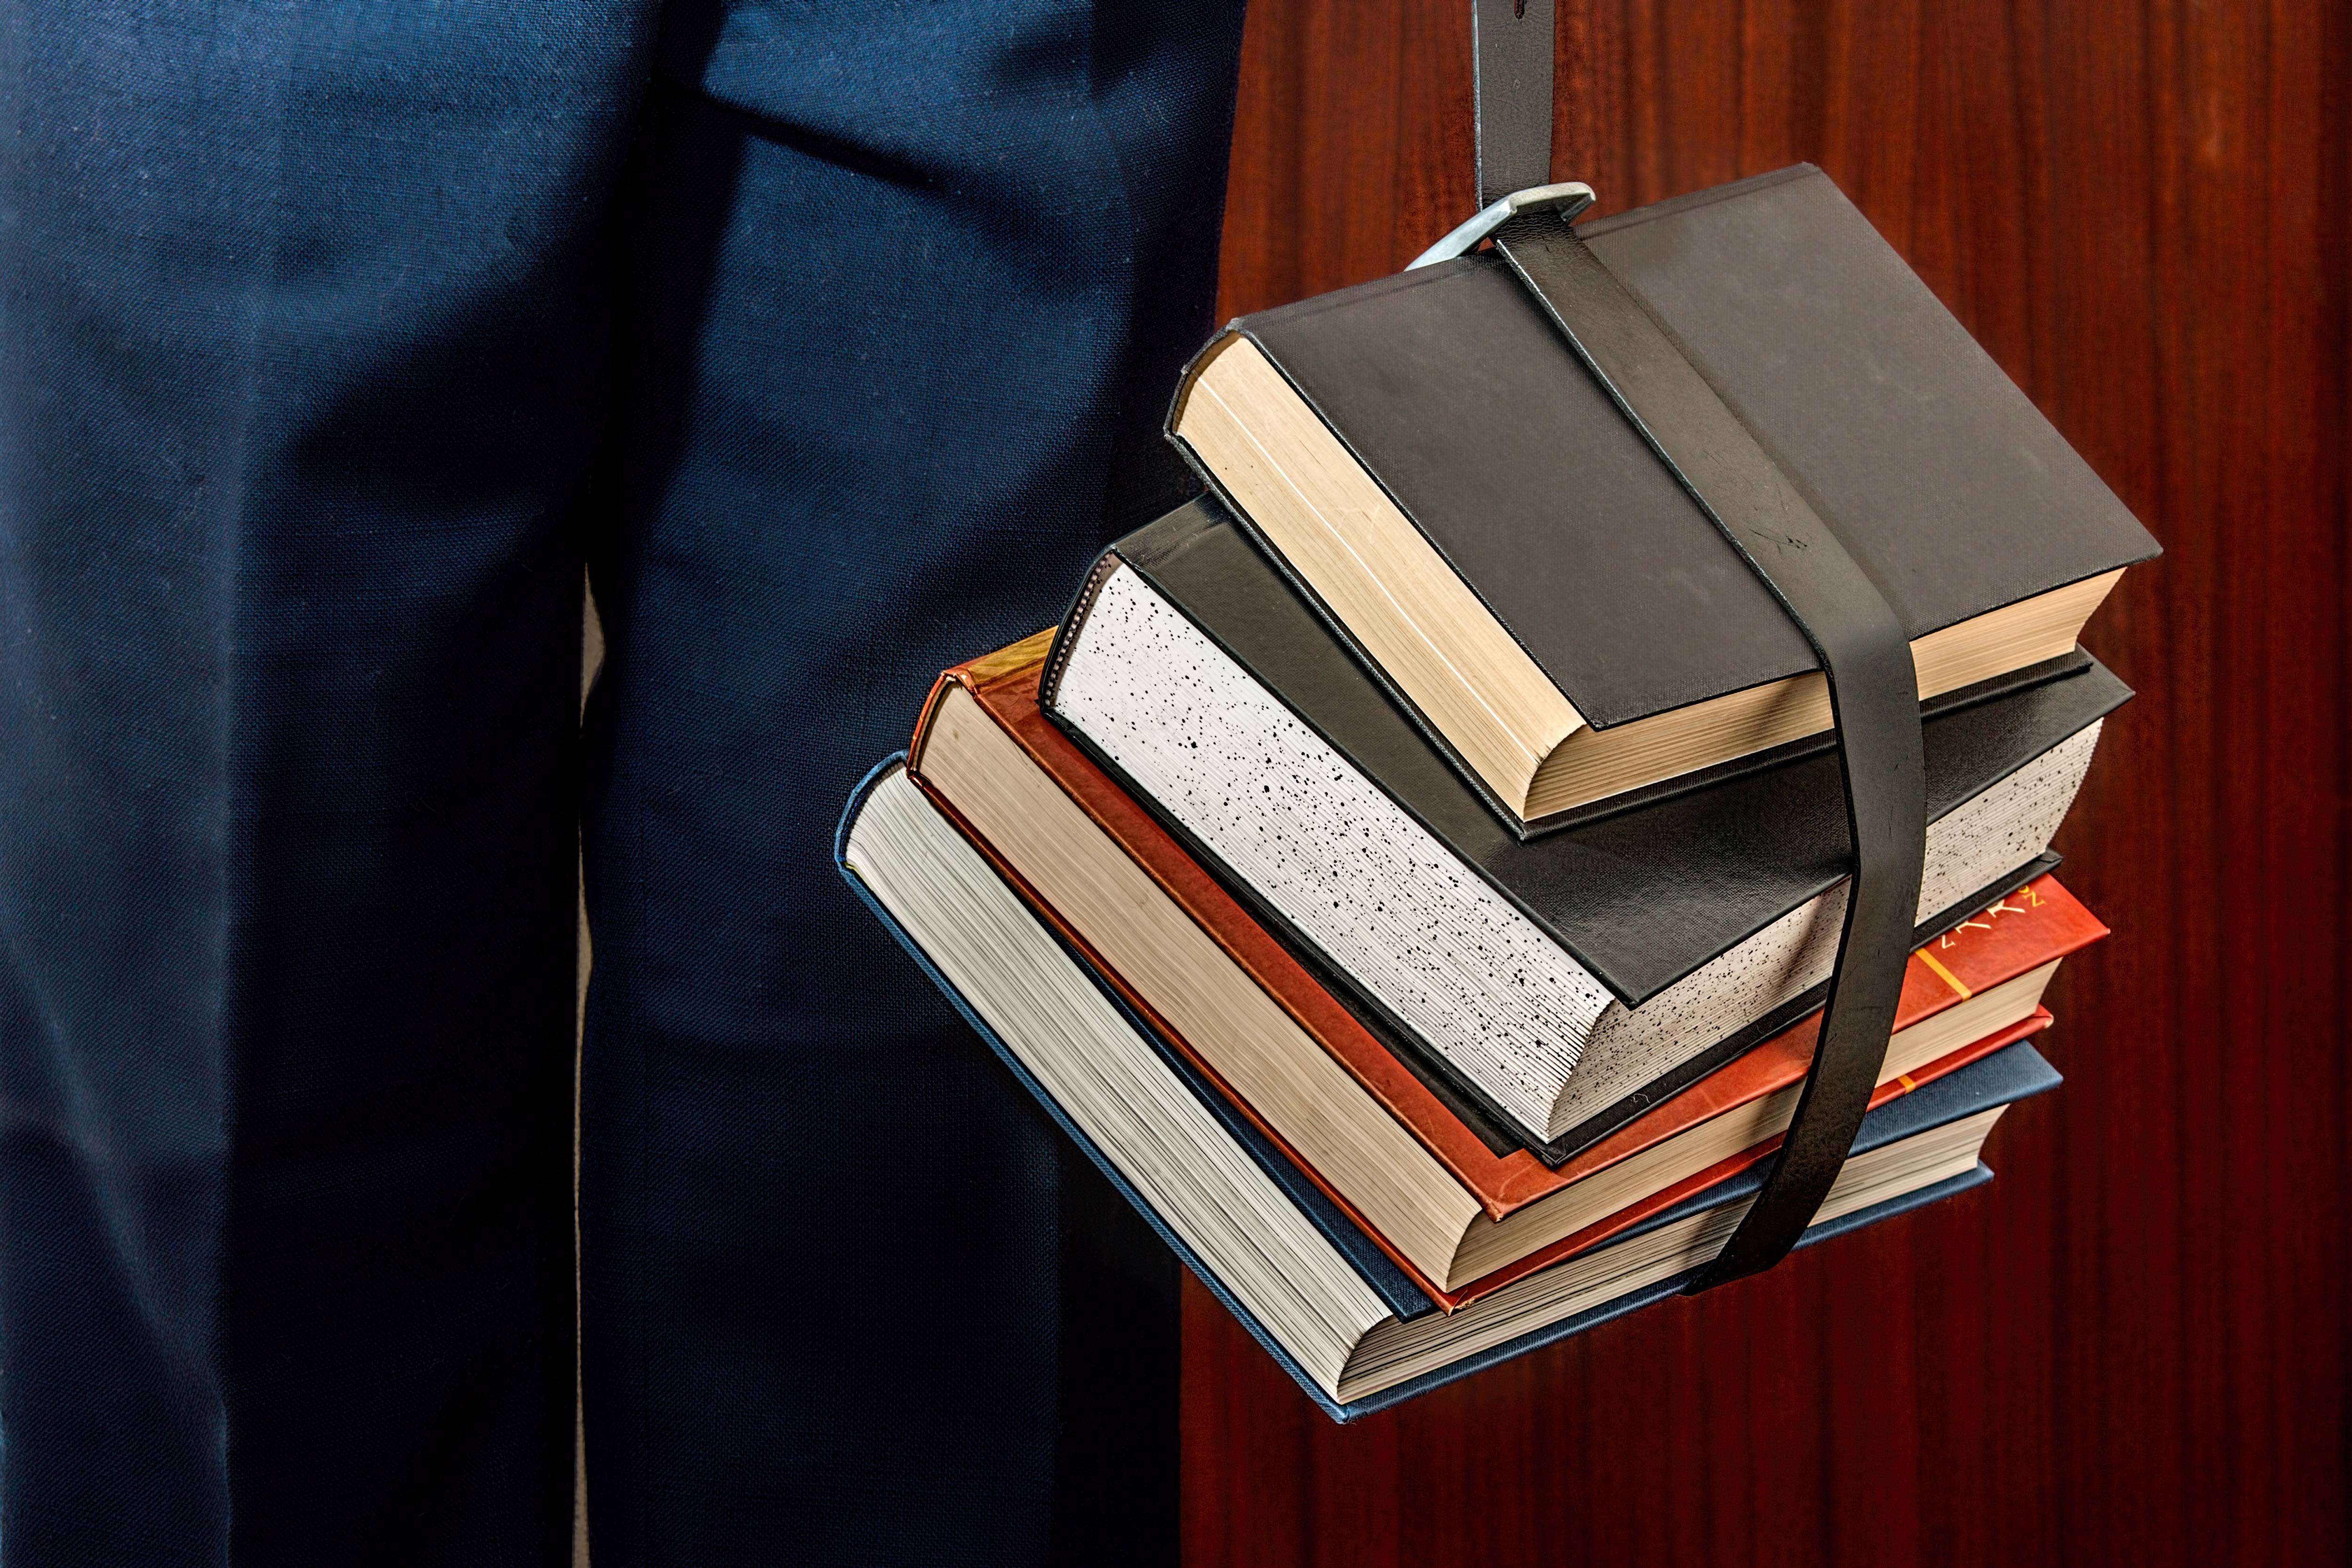
book, publication, wood, book cover